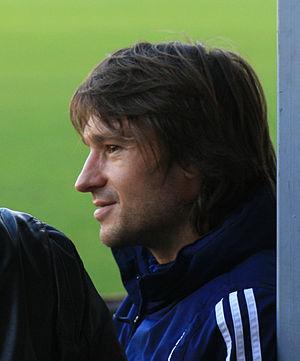
Vitālijs Astafjevs est un footballeur international letton reconverti entraîneur.